Bank van Lening, Haarlem

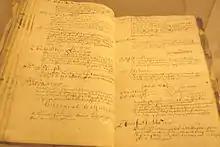
Book of loans from the year 1711, from the archives of the Haarlem Bank van Lening

Though Haarlem probably had a "Tafel van Leening" in the 13th century, the first mention of it in the Haarlem archives is in 1367 when Count Albrecht gave Hugen Aesuir permission to hold a lombard-tafel for four years in Haarlem. Two years later a 15-year grant was given to the Lombards in Haarlem "with the same rules as Delft". In 1473 Jacques Fossuetz received permission to hold a Tafel van Leening for 10 years from Karel de Stoute. In 1543 Cesar Bouvet (Bovetus), "marchant piémontais", received permission to hold a Tafel van Leening for 12 years from Karel V. The earliest location of the Bank van Lening is not precisely known, but was probably in or near the Lombard steeg, near the Janskerk.